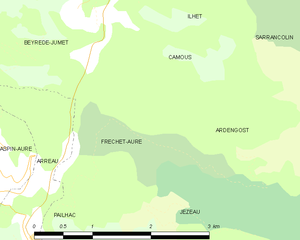
Fréchet-Aure est une commune française située dans le département des Hautes-Pyrénées, en région Occitanie.